Theravada

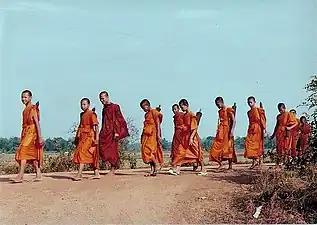
Thai monks on pilgrimage in their orange robes

Traditionally, the ultimate goal of the practice is to achieve mundane and supramundane wisdom. Mundane wisdom is the insight in the three marks of existence. The development of this insight leads to four supramundane paths and fruits, these experiences consist a direct apprehension of Nibbana. Supramundane ("lokuttara)" wisdom refers to that which transcends the world of samsara.